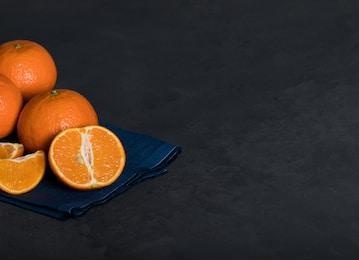
Label: mandarine